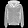
Label: Coat